Indo-Islamic architecture

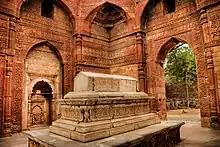
Mausoleum of Iltutmish, Delhi, by 1236, with corbel arches

The Tomb of Iltutmish was added by 1236; its dome, the squinches again corbelled, is now missing, and the intricate carving has been described as having an "angular harshness", from carvers working in an unfamiliar tradition. Other elements were added to the complex over the next two centuries.